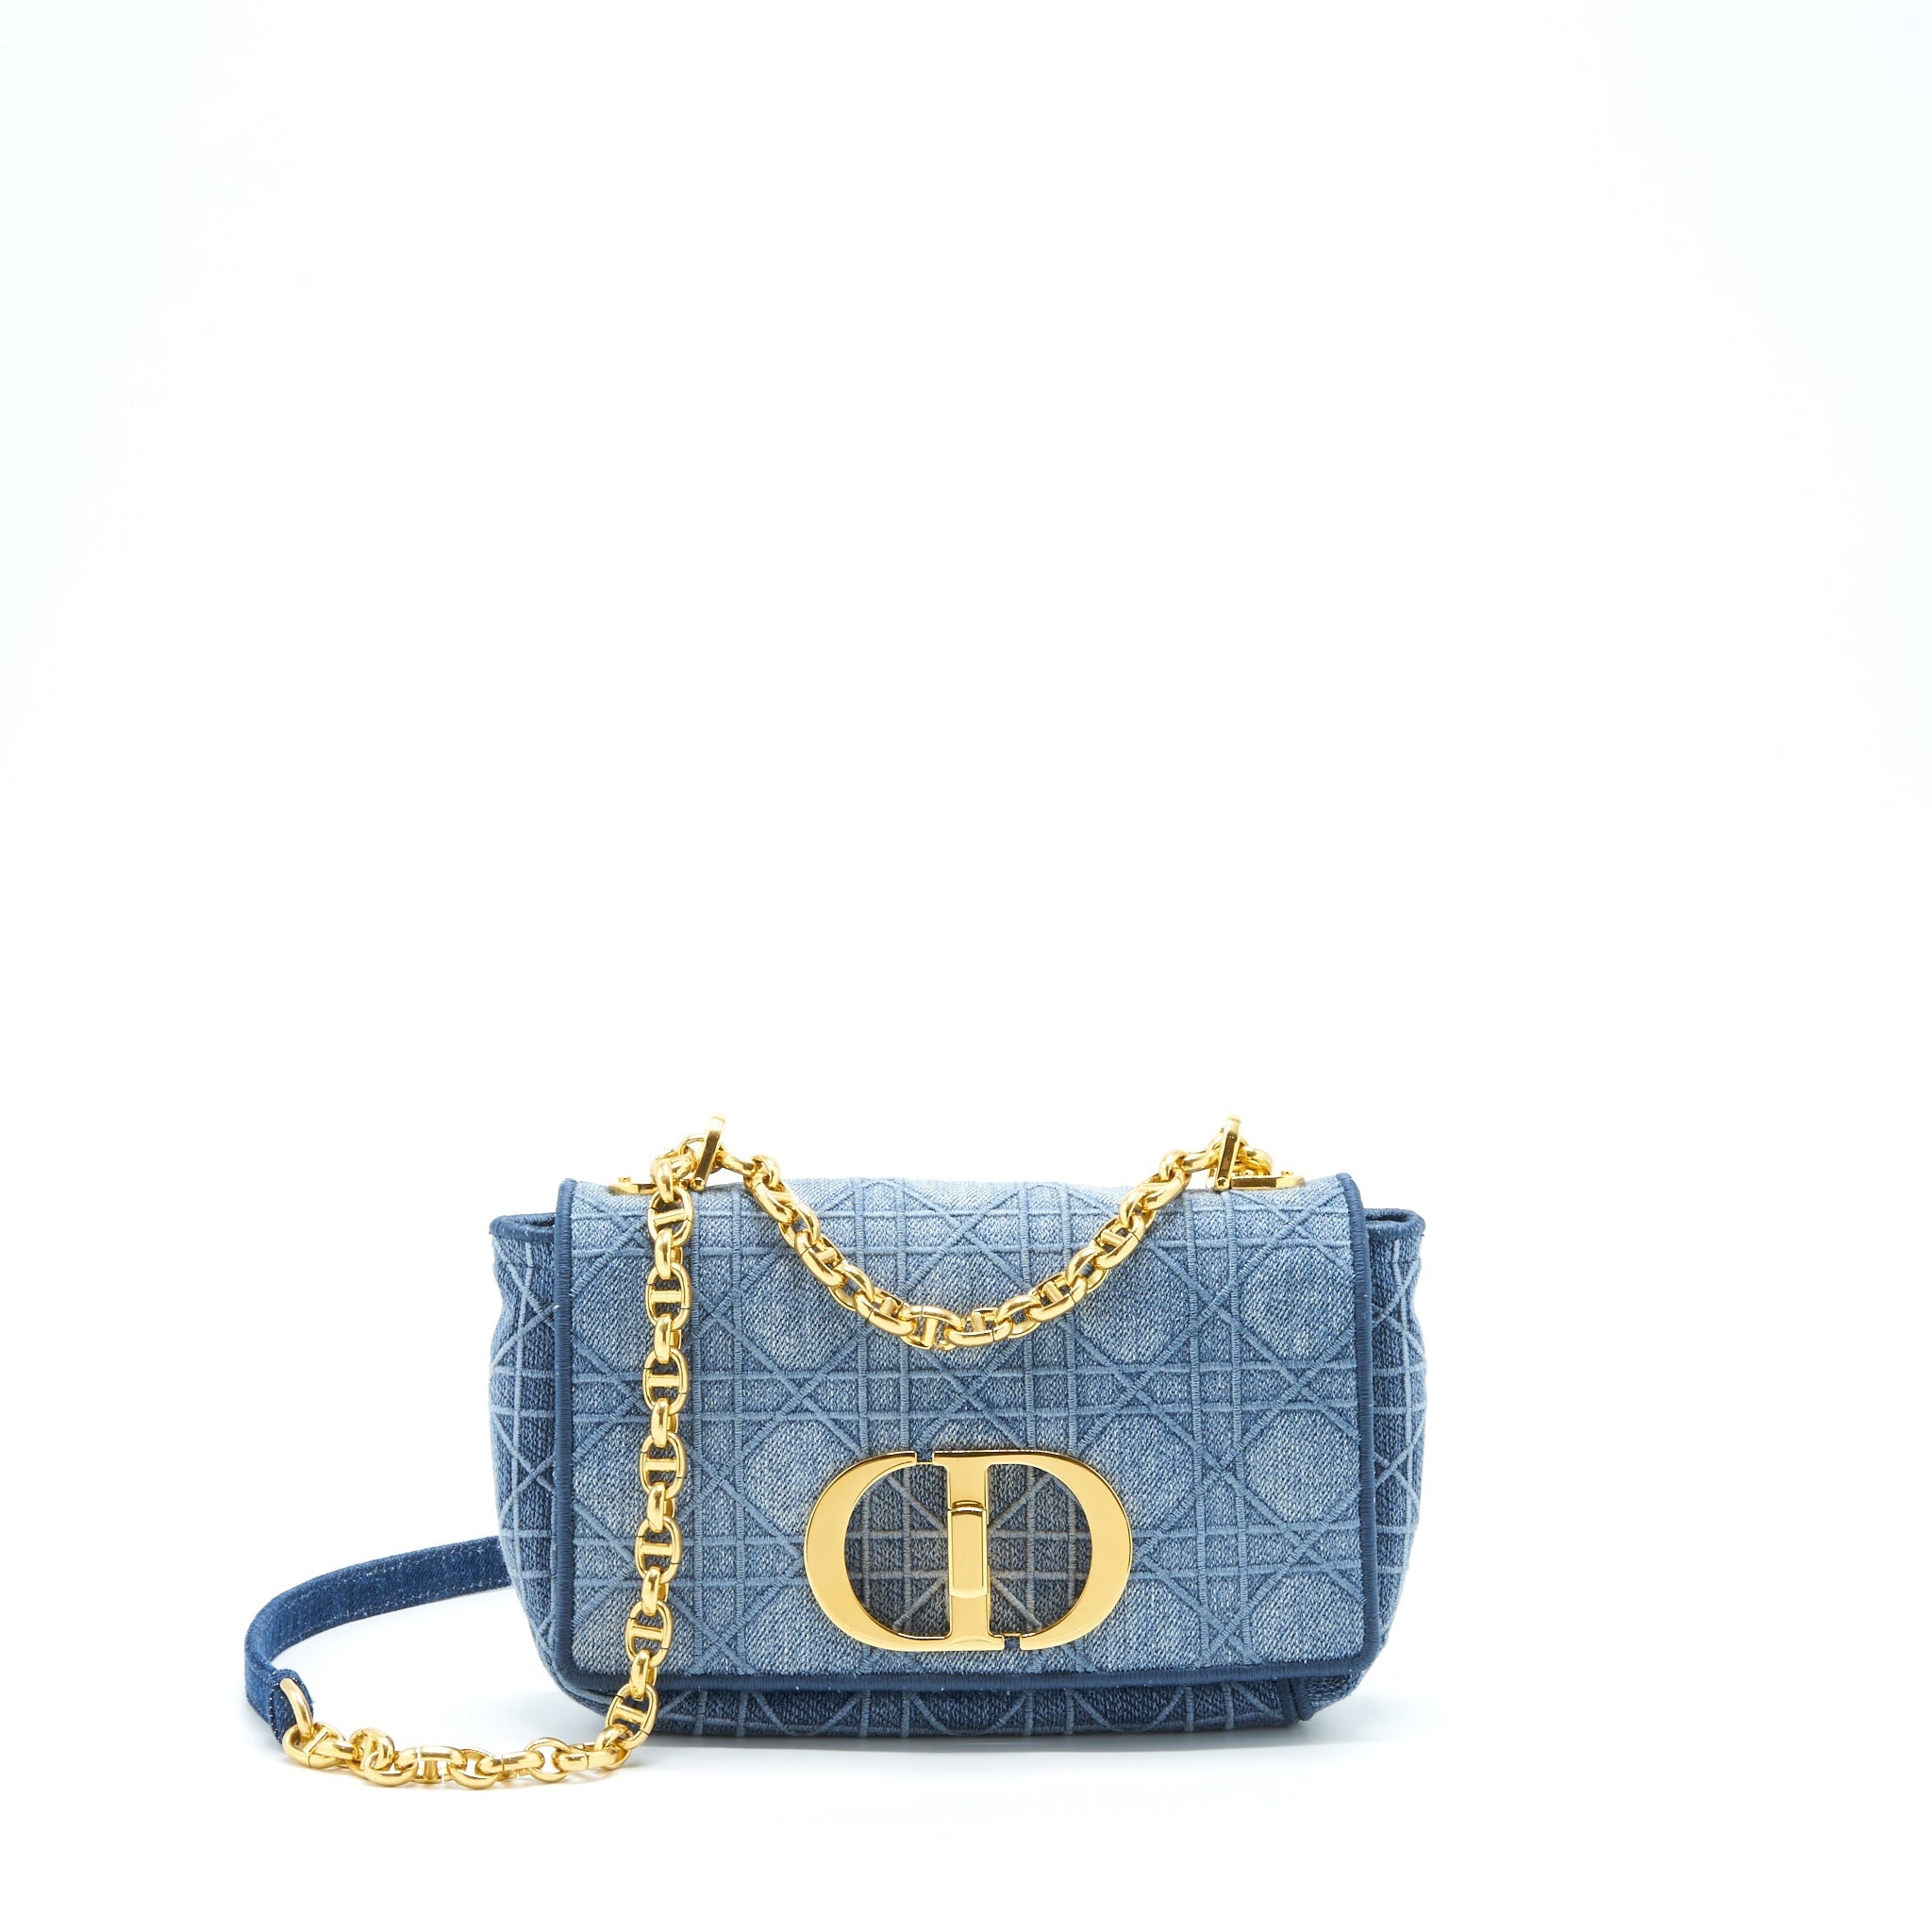
Dior Small Dior Caro Bag Denim Blue GHW
Condition: 9.New Gently New ( This item is in New condition with slight scratches on hardware.) Colour: Blue Hardware Colour: Gold Tone Measurement: Length: 21cm Height: 13cm Depth: 5cm Chain Drop: 26~50cm Origin: Italy Material: Denim Inclusion: Dust Bag, Original Box, Copy of Receipt Year of Production: 2020 : ?? : : . : . .
Brand: Luxoos Prime
Category: Apparel & Accessories > Handbags, Wallets & Cases > Handbags > Shoulder Bags